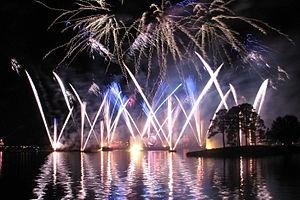
Spectacle pyrotechnique intitulé IllumiNations: Reflections of Earth («
IllumiNations: Reflections of Earth est un ancien spectacle nocturne qui était présenté au parc Epcot de Walt Disney World Resort. Créé et mis en scène par Don Dorsey, le spectacle a été créé le 1ᵉʳ octobre 1999 sous le nom d'IllumiNations 2000: Reflections of Earth dans le cadre de la célébration du millénaire de Walt Disney World. Le succès a été tel qu'après la célébration, la notion à l'année 2000 a été supprimée du nom et le spectacle a été poursuivi.
Dans le domaine de la chimie, un facteur cinétique désigne un paramètre physique capable d'influencer la vitesse d'une transformation chimique.